St Helen's, Isles of Scilly

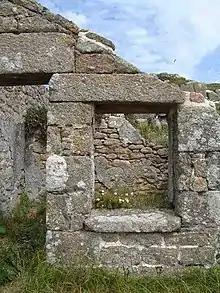
The Ruined Pest House, St Helen's

St Helen's Isolation hospital, also known as the "Pest House", was a quarantine station built in 1764 to house plague cases from visiting ships calling at Old Grimsby and St Helen's Pool. It was constructed after an Act of Parliament in 1754 decreed that any plague-ridden ship north of Cape Finisterre heading for England should anchor off this island. The station included the building of an isolation hospital as well as a slipway and an extensive quay to serve it. The pest house was still open to receive patients from quarantined vessels. The hospital building is a rectangular, roofless building, 7 m by 5.5 m externally with a two–roomed extension on its east side. The walls of the building are 0.6 m wide and 3 m high, and are constructed of mortared rubble with other details picked out in larger stones. The building has recently been repaired and stabilized to prevent its collapse with the help of English Heritage funding through the Isles of Scilly (IOS) Grant Scheme, administered by Cornwall and Isles of Scilly Community Grants Programme (CIOS). There is also a graveyard associated with the pest house which is known to include the grave of a 27-year-old naval surgeon who was sent to treat the sick and died within a week himself, and various passengers from Africa and Asia who also died at the station.